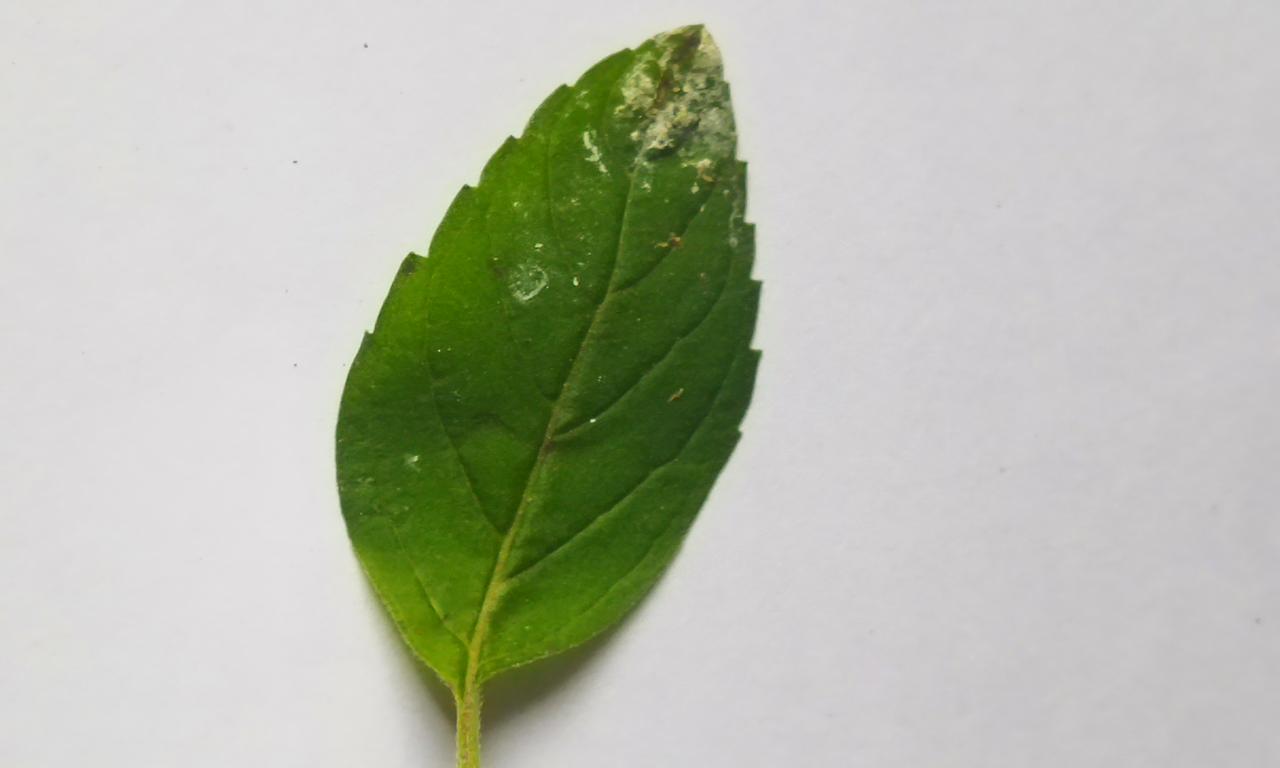
Label: Spoiled